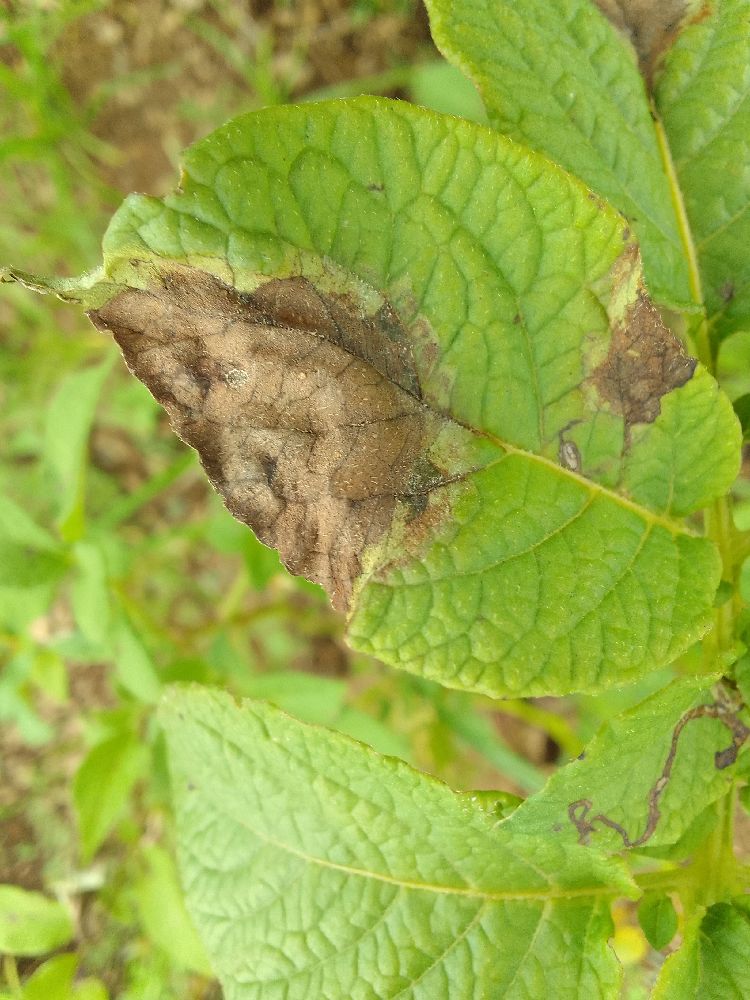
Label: Late blight